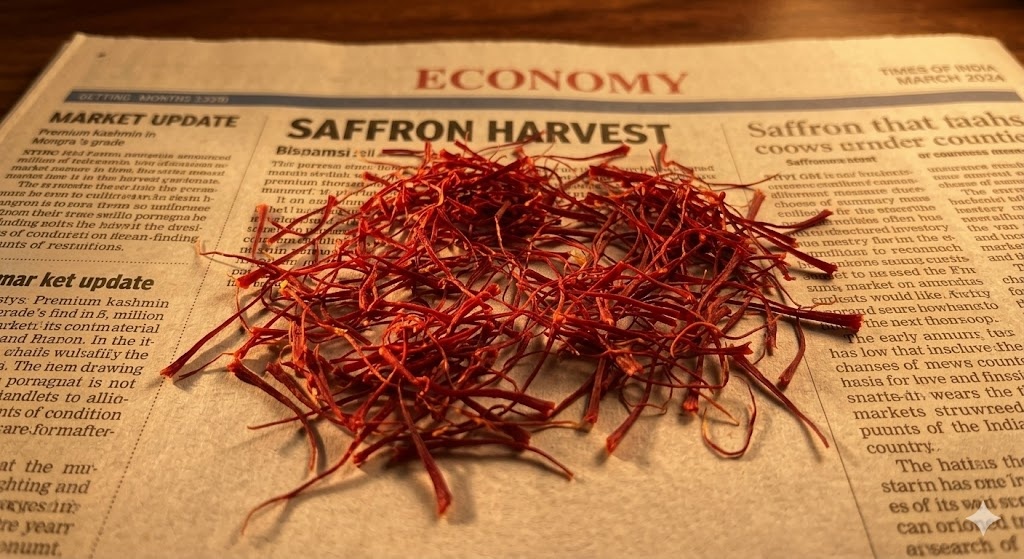
Saffron quality class: mogra